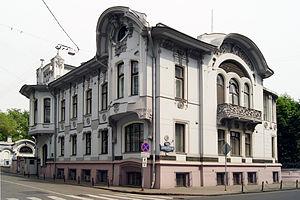
Lev Nikolaïevitch Kekouchev est un architecte et professeur russe, né le 7 février 1862 à Vilnius ou, selon certaines sources, à Saratov ; décédé à une date inconnue située entre 1913 et 1919. Il est le premier architecte de style Art nouveau et un des plus réputés de Russie dans ce style. Ses réalisations sont une variante de l'Art nouveau apparu en France et en Belgique. Son style, le niveau de ses réalisations, aussi bien à l'extérieur que pour les intérieurs, en font un représentant des plus éminents de l'Art nouveau en Russie.
Ceci est une liste des représentations diplomatiques en Russie. En tant que plus grand pays du monde, membre permanent du Conseil de sécurité des Nations Unies, puissance régionale en Europe et en Asie et principal État successeur de l'Union soviétique, la Fédération de Russie accueille une importante communauté diplomatique dans sa capitale, Moscou. Moscou abrite 148 ambassades, de nombreux pays ont également des consulats généraux et des consulats dans tout le pays.
L'Hôtel particulier Mindovski est un bâtiment de style Art nouveau, construit à Moscou en 1903-1904, par l'architecte Lev Kekouchev.